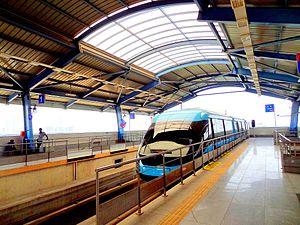
Le monorail de Bombay est un monorail desservant la ville de Bombay, capitale de l'État de Maharashtra, en Inde.